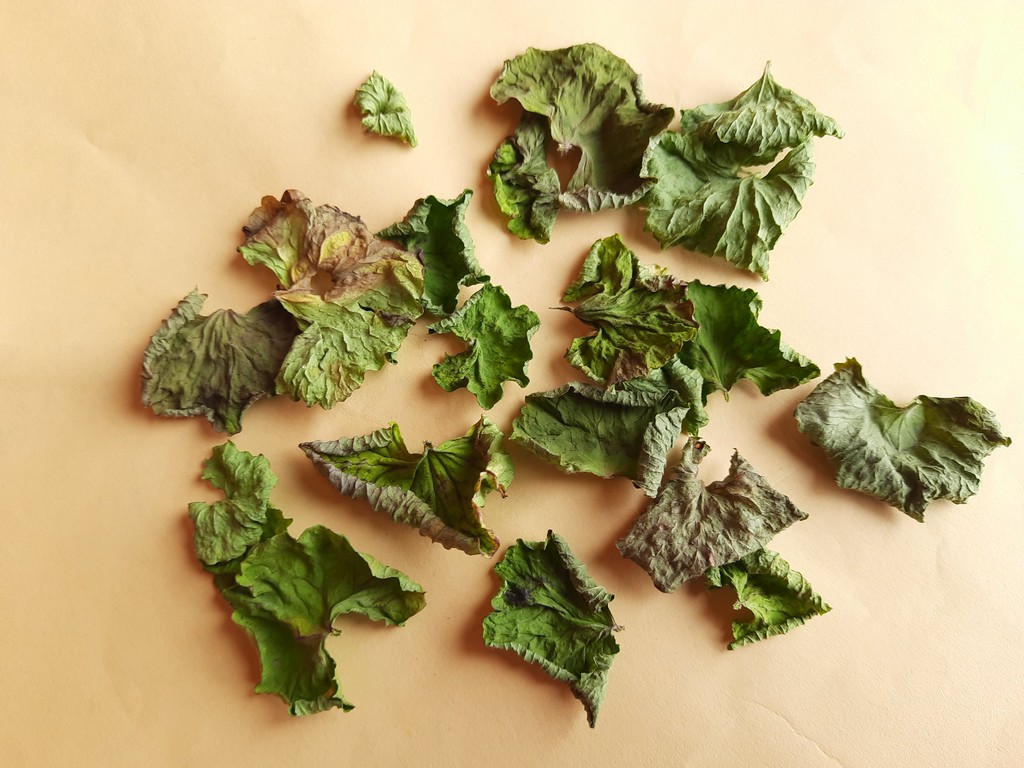
Label: Dried